Geography of Papua New Guinea

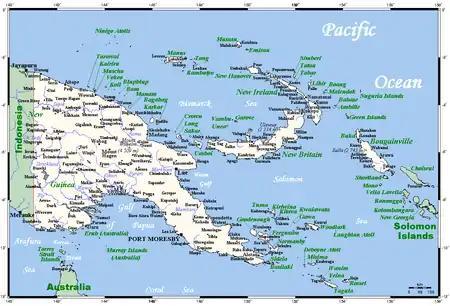
Papua New Guinea's cities, main towns, selected smaller centres, rivers and high peaks

The Sepik-Ramu river system extends across the north of the mainland, while the Fly River flows out the south. Both are surrounded by lowland plain and swamp areas. These form two of the nine drainage basins of the mainland. The other two major basins surround the Purari and Markham Rivers. Within this land lies over 5,000 lakes. Of these, only 22 exceed , the largest being Lake Murray at .